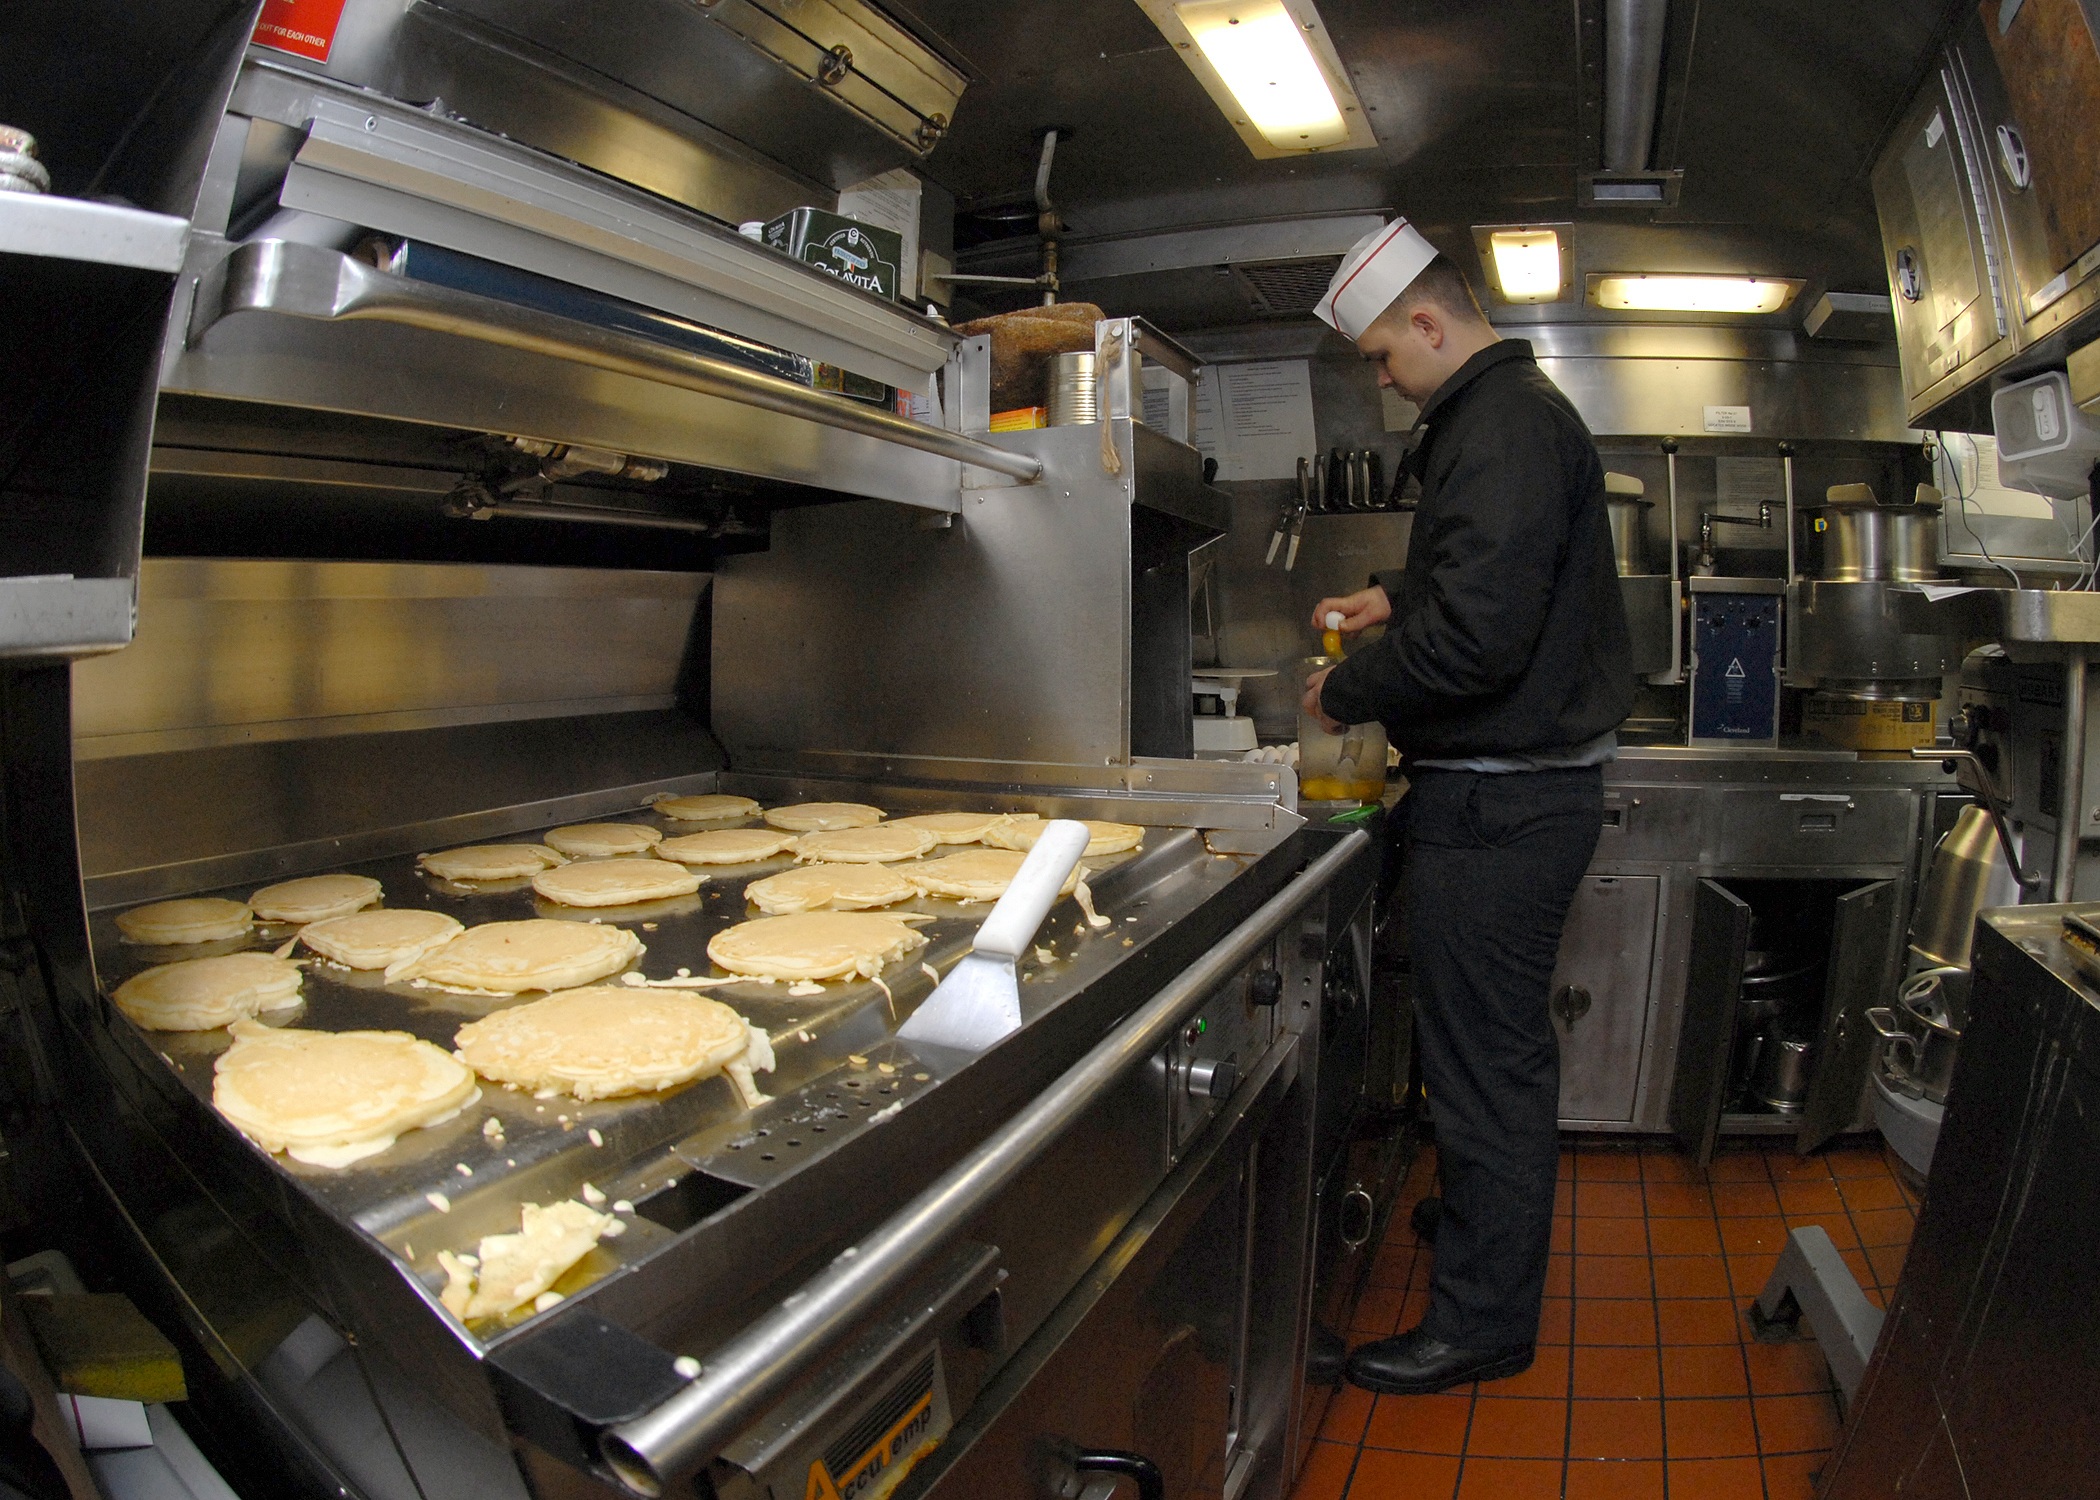
meal, food, cooking, kitchen, breakfast, eat, preparation, chef, cook, grill, tasty, eggs, navy, pancakes, sailors, griddle, galley